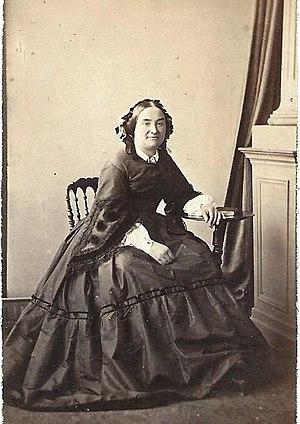
Hermance Ballin circa 1870
Jean Labordère est un homme politique français né le 26 janvier 1796 à Avesnes-sur-Helpe, dans le et mort le 26 septembre 1883 à Montdidier, dans la.